Describe the emotion expressed in this image:  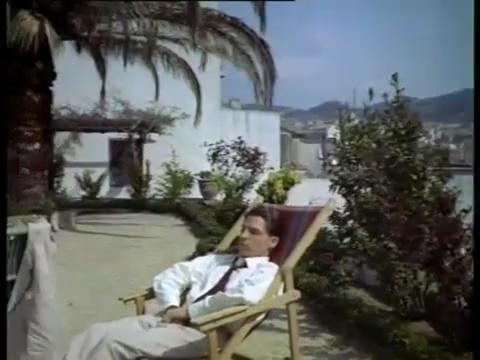
This person displays Fear, valence and arousal with low intensity.